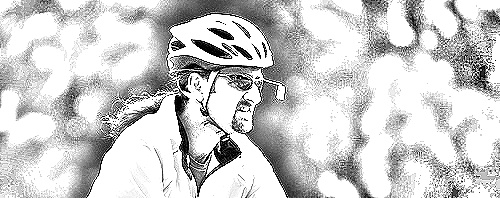
Portrait style: Sketch Portrait